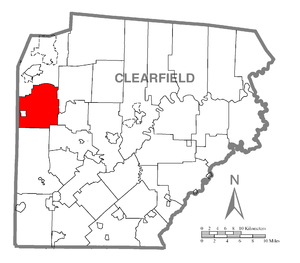
Brady Township est un township, situé à l'ouest du comté de Clearfield, aux États-Unis. En 2010, il comptait une population de 2 000 habitants.